Mammalian kidney

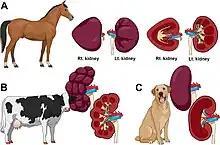
Variation of the kidney between domestic mammalian species:

Structurally, kidneys vary between mammals. What structural type a particular species will have depends generally on the body mass of the animals. Small mammals have unilobar kidneys with a compact structure and a single renal papilla. Larger animals have multilobar kidneys, such as those of bovines. By itself, the lobe is equivalent to a simple unipapillary kidney, as in rats or mice. Bovine kidneys also lack renal pelvis, urine from the major calyces is excreted directly into the ureter.